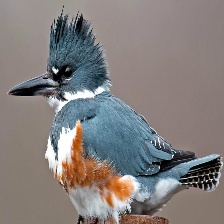
Species: BELTED KINGFISHER
Scientific name: MEGACERYLE ALCYON